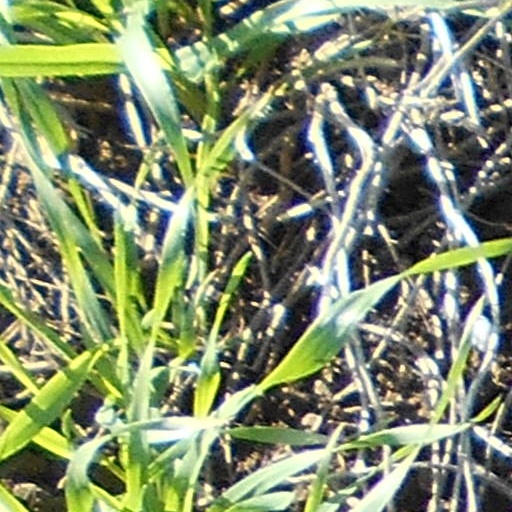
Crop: wheat